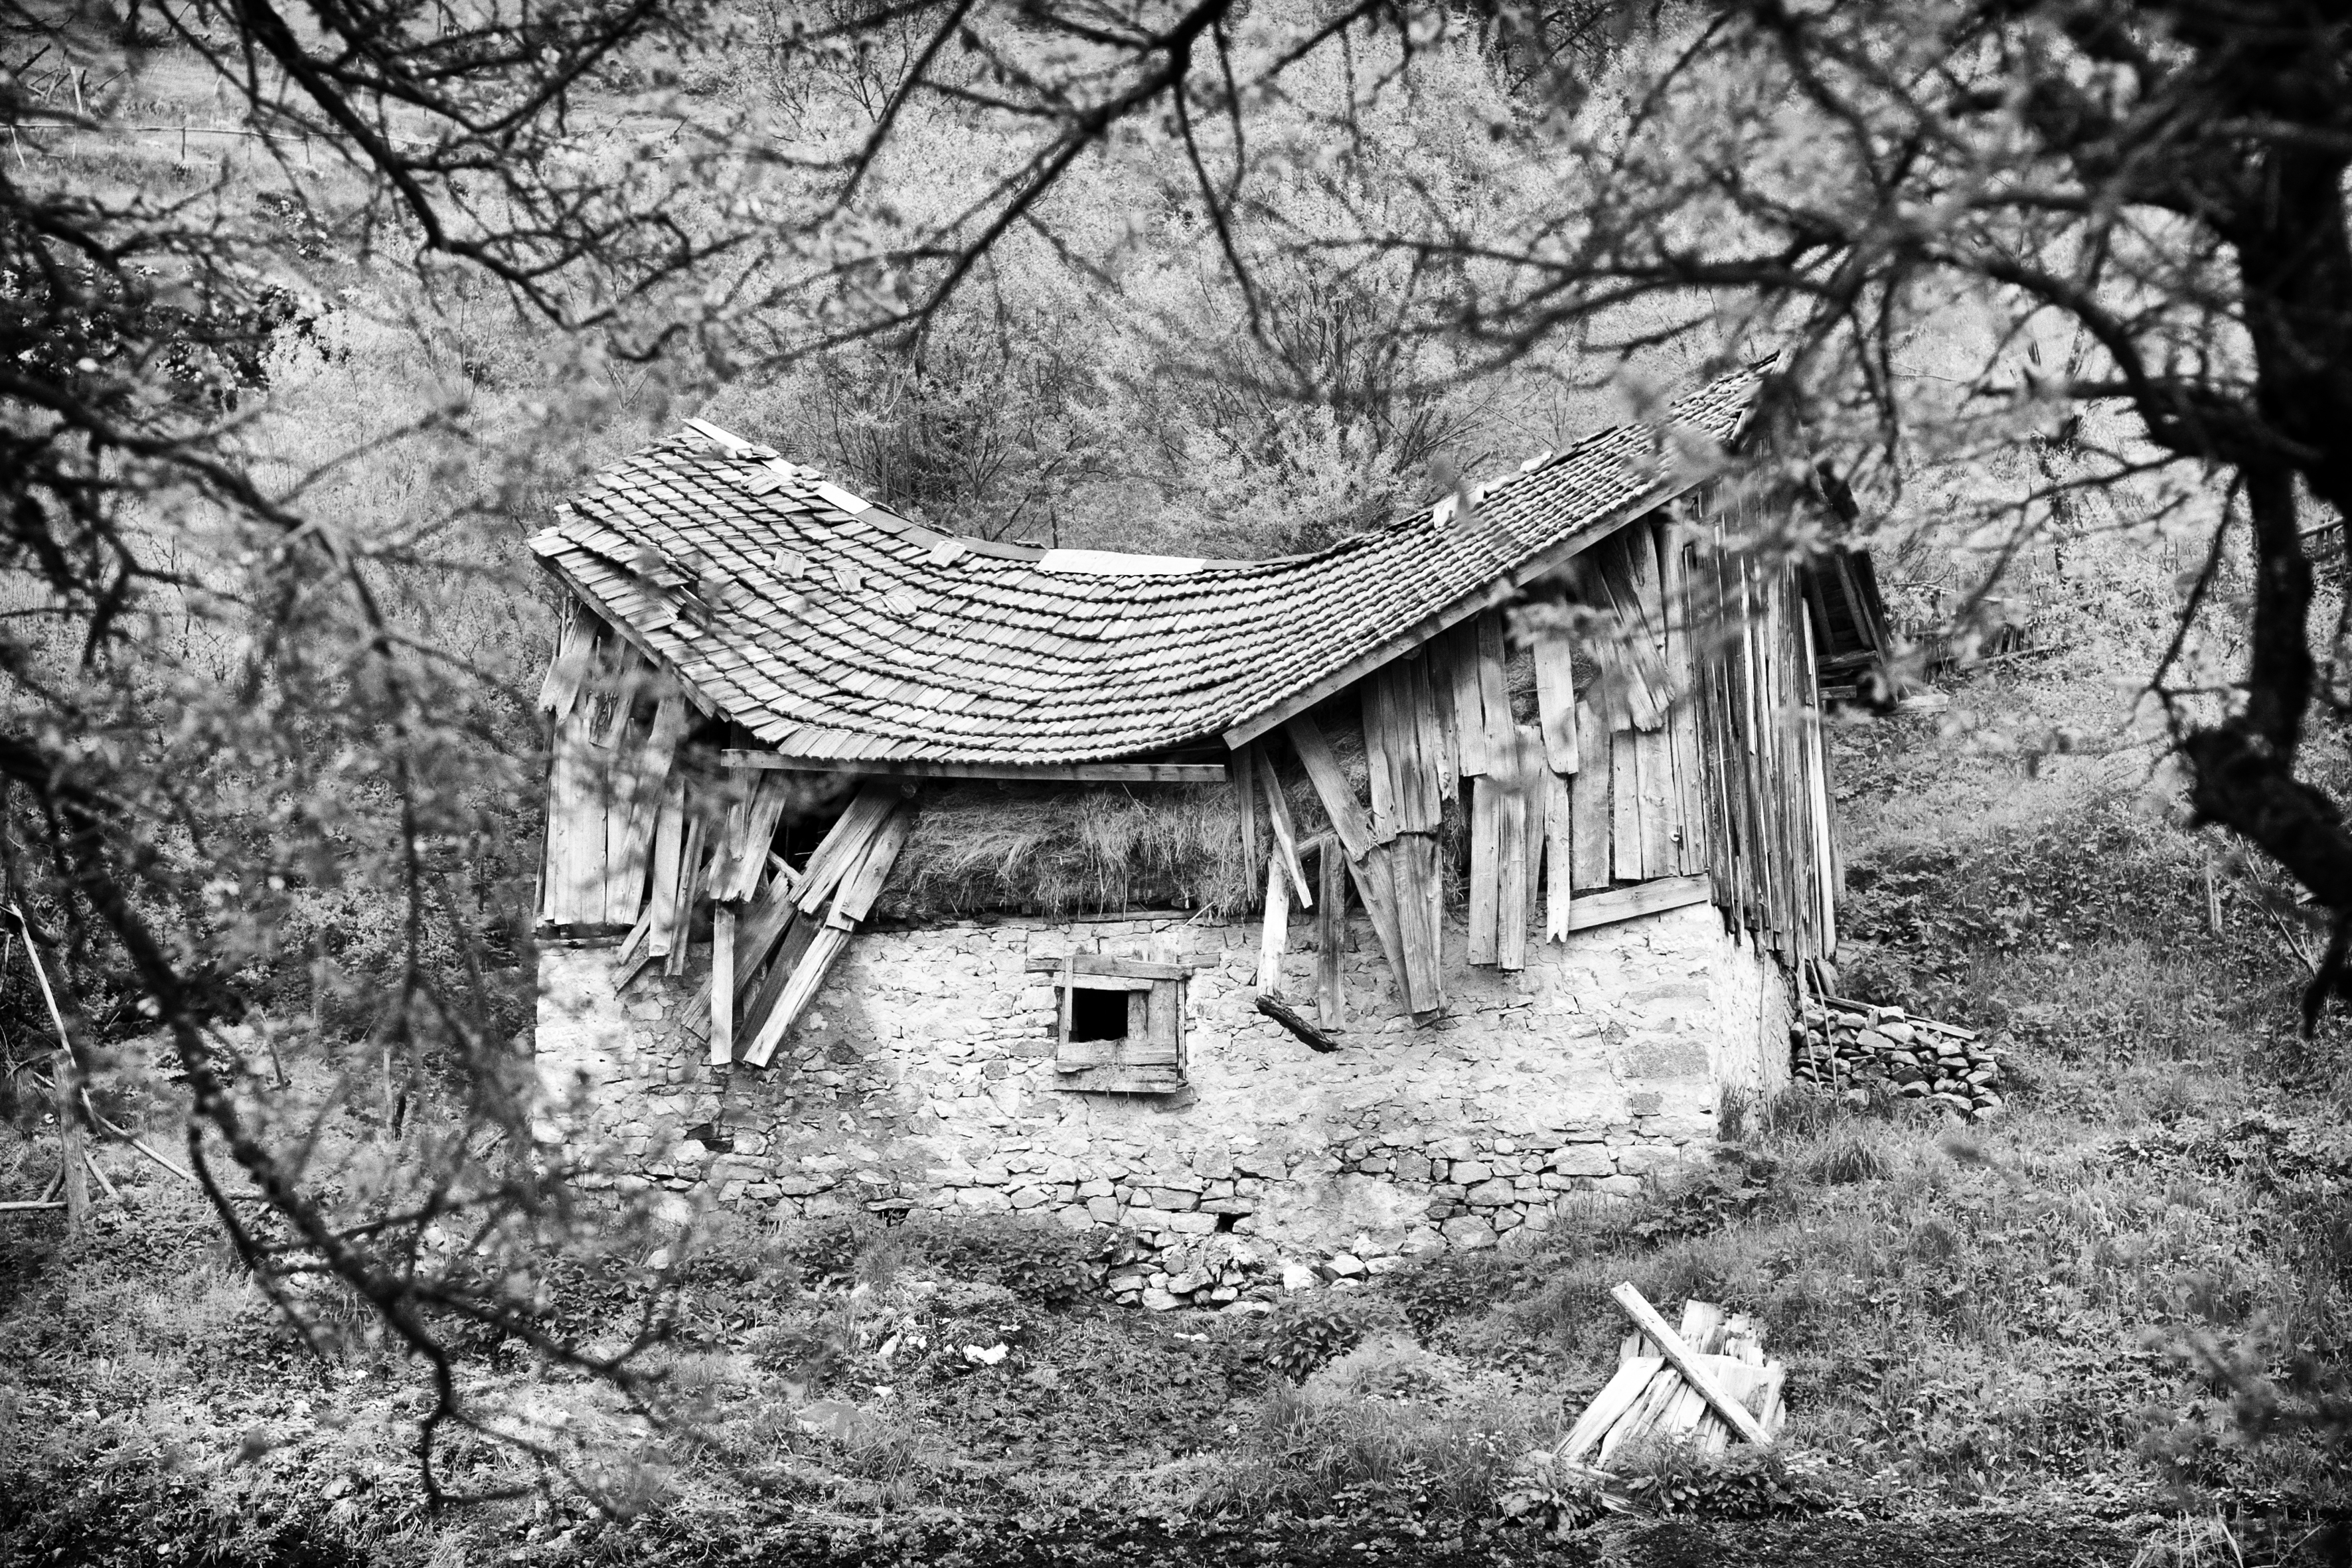
tree, forest, black and white, wood, house, shack, monochrome, ruins, woodland, trigrad, rural area, monochrome photography, ancient history, woody plant